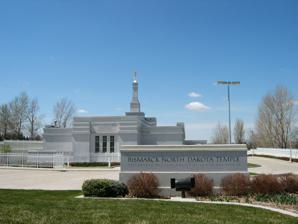
Building: Bismarck North Dakota Temple
Country: United States of America
Year built: 1999
Bismarck North Dakota Temple Number 61 Dedication September 19, 1999, by Gordon B. Hinckley Site 1.6 acres (0.65 ha) Floor area 10,700 sq ft (990 m 2 ) Height 71 ft (22 m) Official website • News & images Church chronology ← Columbus Ohio Temple Bismarck North Dakota Temple → Columbia South Carolina Temple Additional information Announced July 29, 1998, by Gordon B. Hinckley Groundbreaking October 17, 1998, by Kenneth Johnson Open house September 10–11, 1999 Current president Russell T. Osguthorpe (2014) Designed by Ritterbush–Ellig–Hulsing and Church A&E Services Location Bismarck , North Dakota , United States Geographic coordinates 46°50′20.00040″N 100°48′50.67000″W / 46.8388890000°N 100.8140750000°W / 46.8388890000; -100.8140750000 Exterior finish Granite veneer from Québec Temple design Classic modern, single-spire design Baptistries 1 Ordinance rooms 2 (Movie, two-stage progressive) Sealing rooms 2 ( edit ) The Bismarck North Dakota Temple is the 61st operating temple of the Church of Jesus Christ of Latter-day Saints (LDS Church). Missionary work in North Dakota began in 1914 and by 1930, there were 145 members in the state, and by 1997, those numbers had climbed to 5,000. Ground was broken for the temple on October 17, 1998, despite inclement weather. The Bismarck North Dakota Temple district covers about 200,000 square miles (5.0E+5 km 2 ) and serves about 9,000 members. The temple sits on 1.6 acres (0.65 ha). The exterior is finished with granite veneer from Quebec . A gold-plated statue of the Angel Moroni tops the single-spire. LDS Church president Gordon B. Hinckley dedicated the temple in North Dakota, the only state he had not previously visited, on September 19, 1999. The Bismarck North Dakota Temple has a total of 10,700 square feet (990 m 2 ) , two ordinance rooms, and two sealing rooms. In 2020, like all the church's other temples, the Bismarck North Dakota Temple was closed in response to the coronavirus pandemic . See also LDS Church portal Bentonville Nauvoo Chicago Indianapolis Wichita Louisville Detroit Grand Rapids St. Paul Kansas City St. Louis Springfield Winter Quarters Bismarck Cleveland Columbus Pittsburgh class=notpageimage| Temples in the United States Midwest ( edit ) = Operating = Under construction = Announced = Closed for renovation Russell T. Osguthorpe , temple president (2014–) Comparison of temples of The Church of Jesus Christ of Latter-day Saints List of temples of The Church of Jesus Christ of Latter-day Saints List of temples of The Church of Jesus Christ of Latter-day Saints by geographic region Temple architecture (Latter-day Saints) The Church of Jesus Christ of Latter-day Saints in North Dakota References